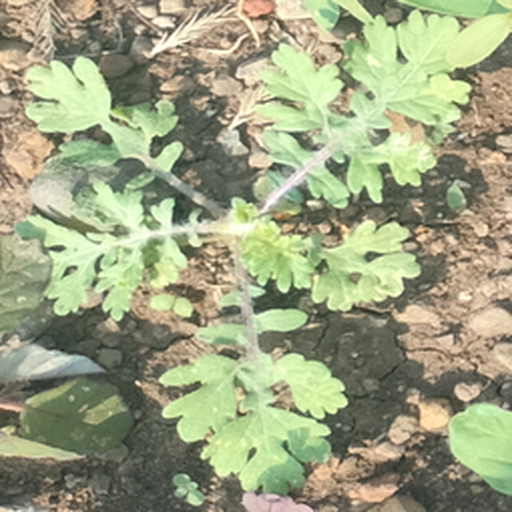
Weed species: Gajar_gavat_(Parthenium hysterophorus)